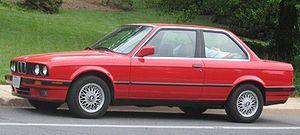
La BMW série 3 est une gamme de voitures berlines et coupés conçus par le constructeur allemand BMW. Cette série prend la succession en mai 1975 de la BMW 2002, reprenant la plupart de ses caractéristiques, tout en lui ajoutant de nombreuses évolutions, notamment au niveau des moteurs. La série 3 était autrefois le plus petit modèle fabriquée par BMW, avant que la place soit prise par la Série 1 en 2004. C'est également le modèle le plus vendu au monde en 2005 dans la catégorie des voitures de luxe de milieu de gamme, comptant ainsi pour près de 40 % des ventes du constructeur germanique.